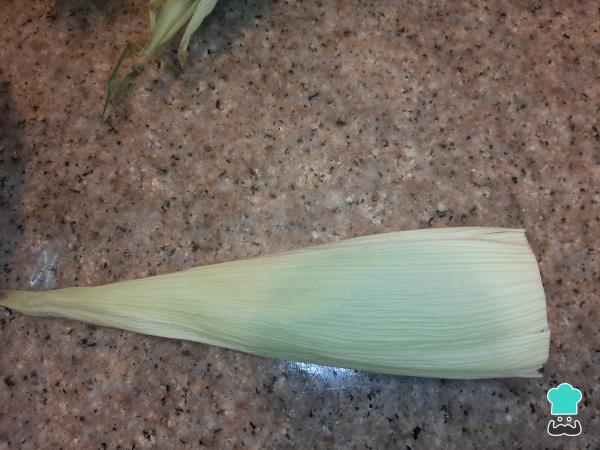
0Envuelve la panca con mucho cuidado y dobla la punta de la panca hacia abajo.